Sylwia Ejdys

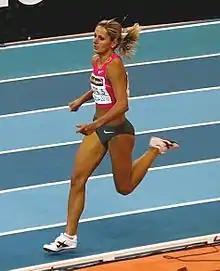
Sylwia Ejdys in 2010

Sylwia Ejdys-Tomaszewska (born 15 July 1984 in Bogatynia) is a Polish middle distance runner who specialises in the 1500 metres. She competed in the event at the 2008 Summer Olympics. Her personal best for the distance is 4:02.30 minutes.